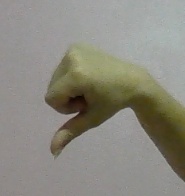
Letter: waw